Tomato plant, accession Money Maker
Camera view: horizontal (90 deg, fisheye); turntable rotation: 120 degrees
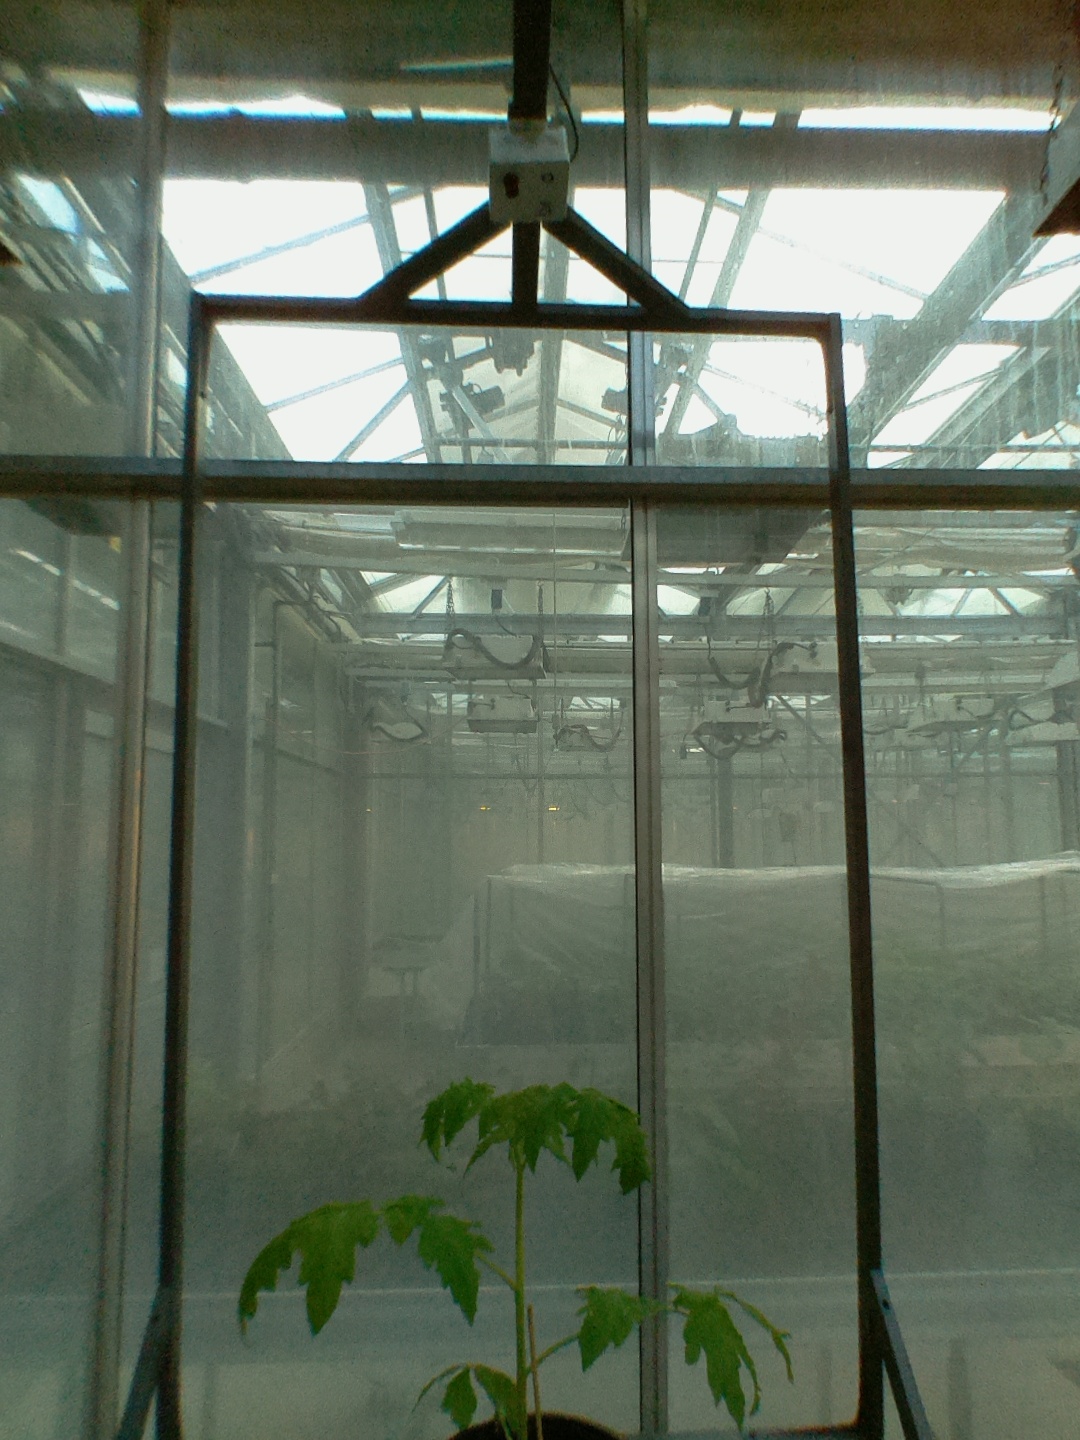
BBCH growth stage 13: 6 of true leaves visible